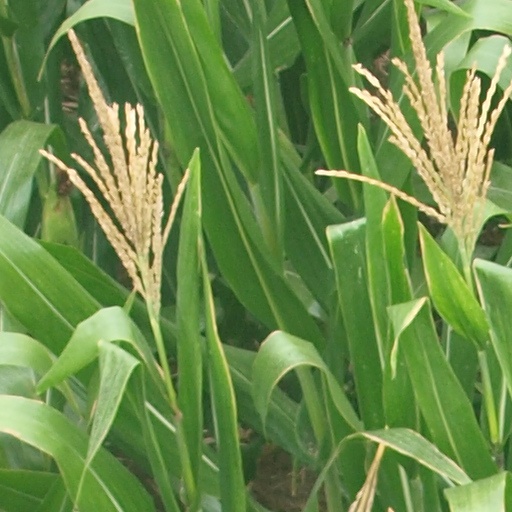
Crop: maize; corn